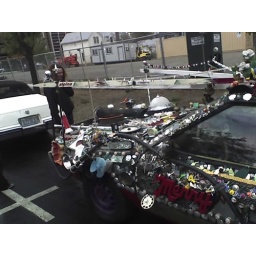
Crazy car on the street in Reno